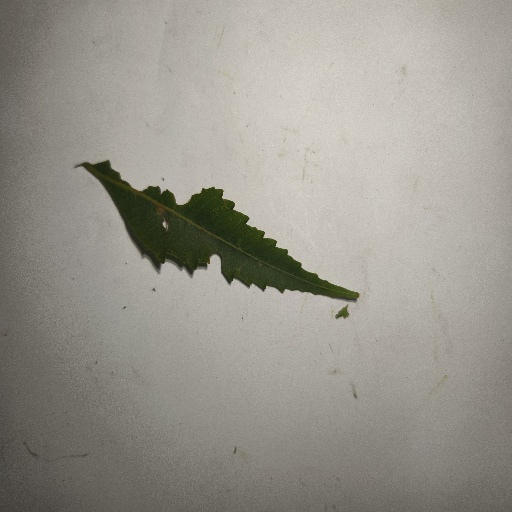
Species: Neem
Leaf condition: Shot Hole Leaf